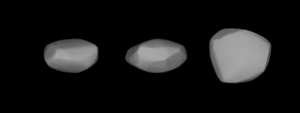
(127) Johanna est un astéroïde de la ceinture principale découvert par Prosper-Mathieu Henry le 5 novembre 1872.